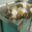
Label: cat